Alex Paton (physician)

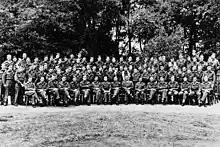
Group photo of London Medical students who went to Belsen

Paton was one of the London medical students who were sent to Bergen-Belsen concentration camp in 1945, shortly after its liberation by the British troops, to assist Arnold Peter Meiklejohn in administering what was known as the "starvation diet" to the severely malnourished and dying inmates. Many of these inmates had such advanced malnutrition that they were intolerant of large, highly nutritious meals and the diet comprised small, frequent, bland meals which were much better tolerated.